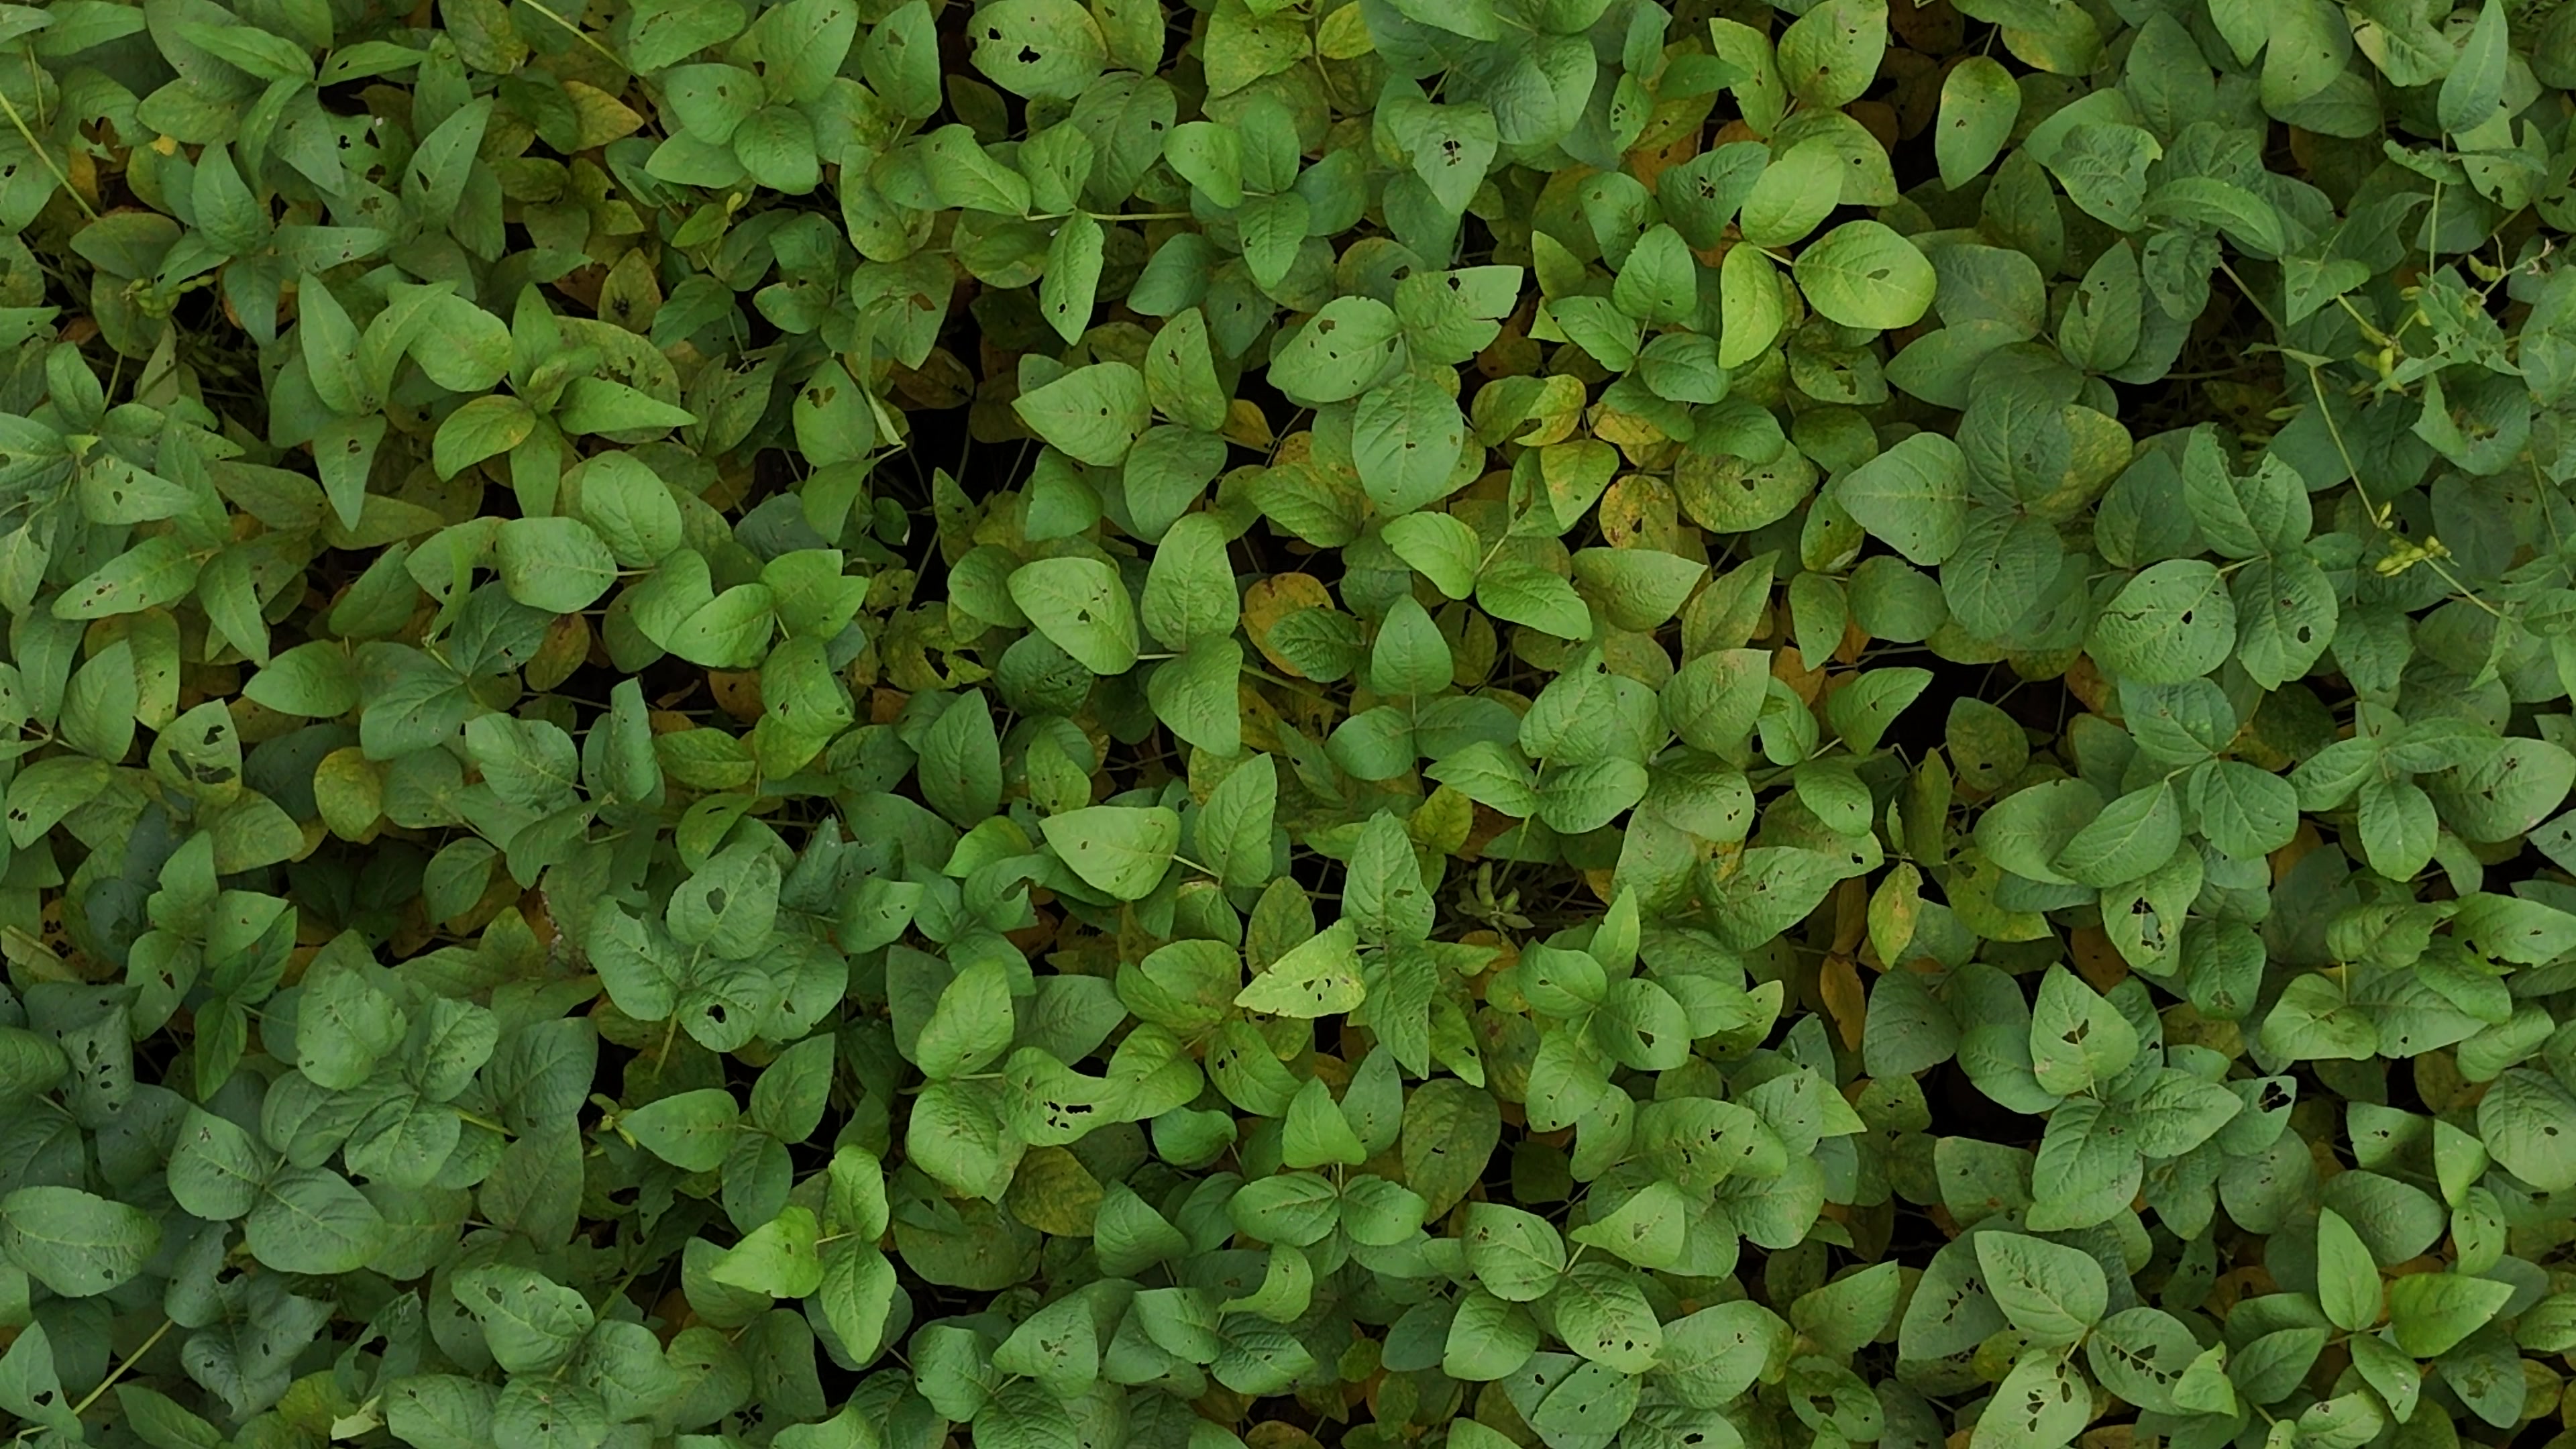
Label: Mosaic